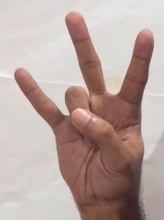
ASL sign: 7